Stillman Witt

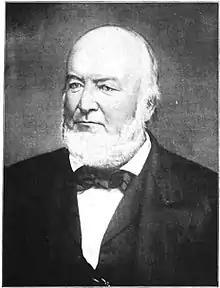
John Brough. Witt changed Brough's life by not only encouraging him to run for Governor of Ohio in 1863, but also in securing for Brough the financial independence that would enable him to so do. Brough's place in history was secured by Witt.

In 1849, Harbach, Stone, and Witt won a contract to build the Bellefontaine and Indiana Railroad (B&I). The Indiana portion of the line was finished in 1852, and the Ohio portion in July 1853. Witt was elected a director of the B&I in July 1853, a position he held until 1865. He was named to the board's executive committee in 1861 and 1862.